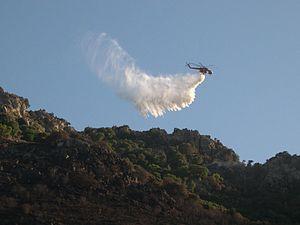
Un hélicoptere bombardier d'eau Skycrane CH-54 travaillant à réduire les derniers foyers d'un incendie sur les hauteurs d'Avapessa en Corse, France.
Un hélicoptère bombardier d'eau est un hélicoptère utilisé dans la lutte contre les feux de forêt.